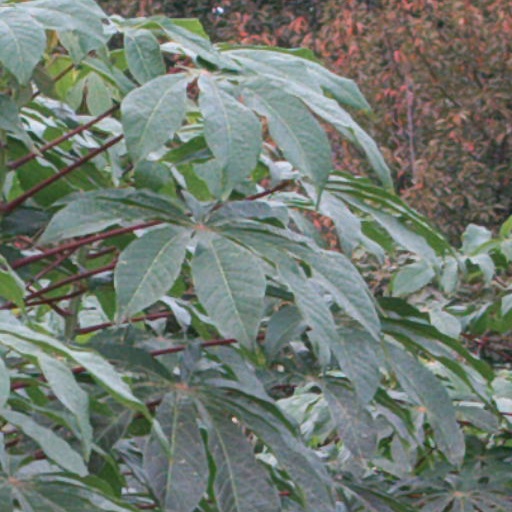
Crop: cassava